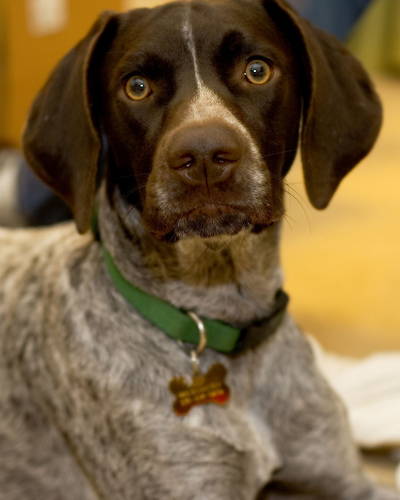
Animal: dog
Breed: german_shorthaired